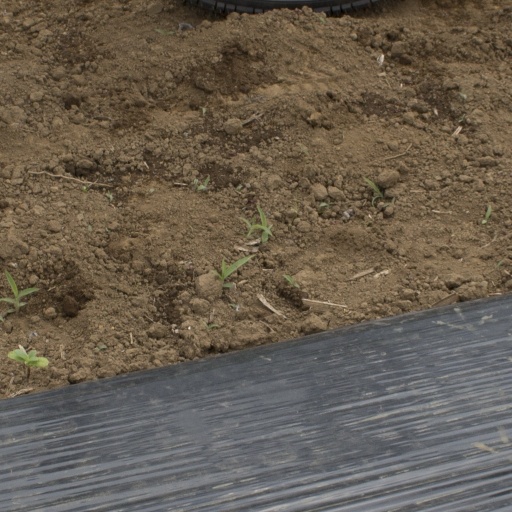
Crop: Jerusalem artichoke